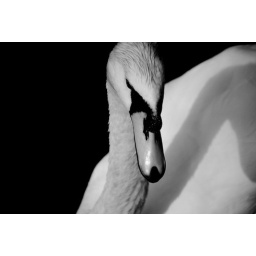
black and white duck in black and white. clever huh.